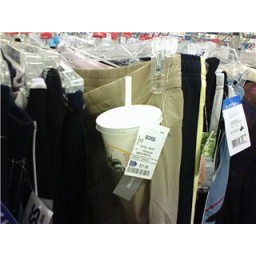
cup in pants